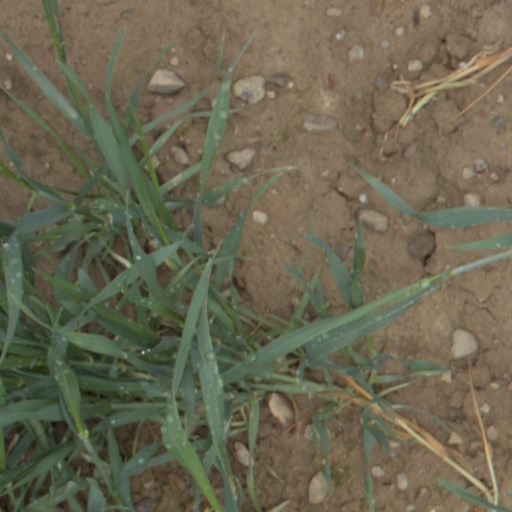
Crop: wheat